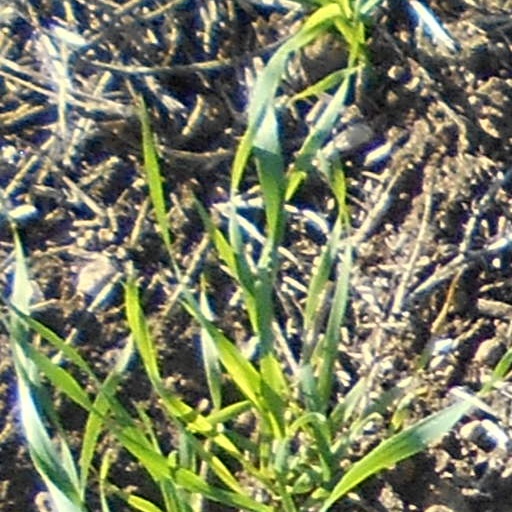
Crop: wheat